Jane Lynch

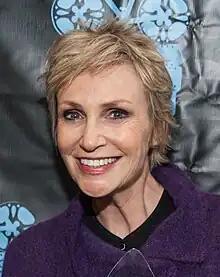
Lynch at the 2016 Willfilm Awards

Jane Marie Lynch (born July 14, 1960) is an American actress, comedian, and singer. Known for playing starring and recurring roles in comedic television, her accolades include one Golden Globe, five Primetime Emmys and two Screen Actors Guild Awards. In 2013, Lynch received a star on the Hollywood Walk of Fame.